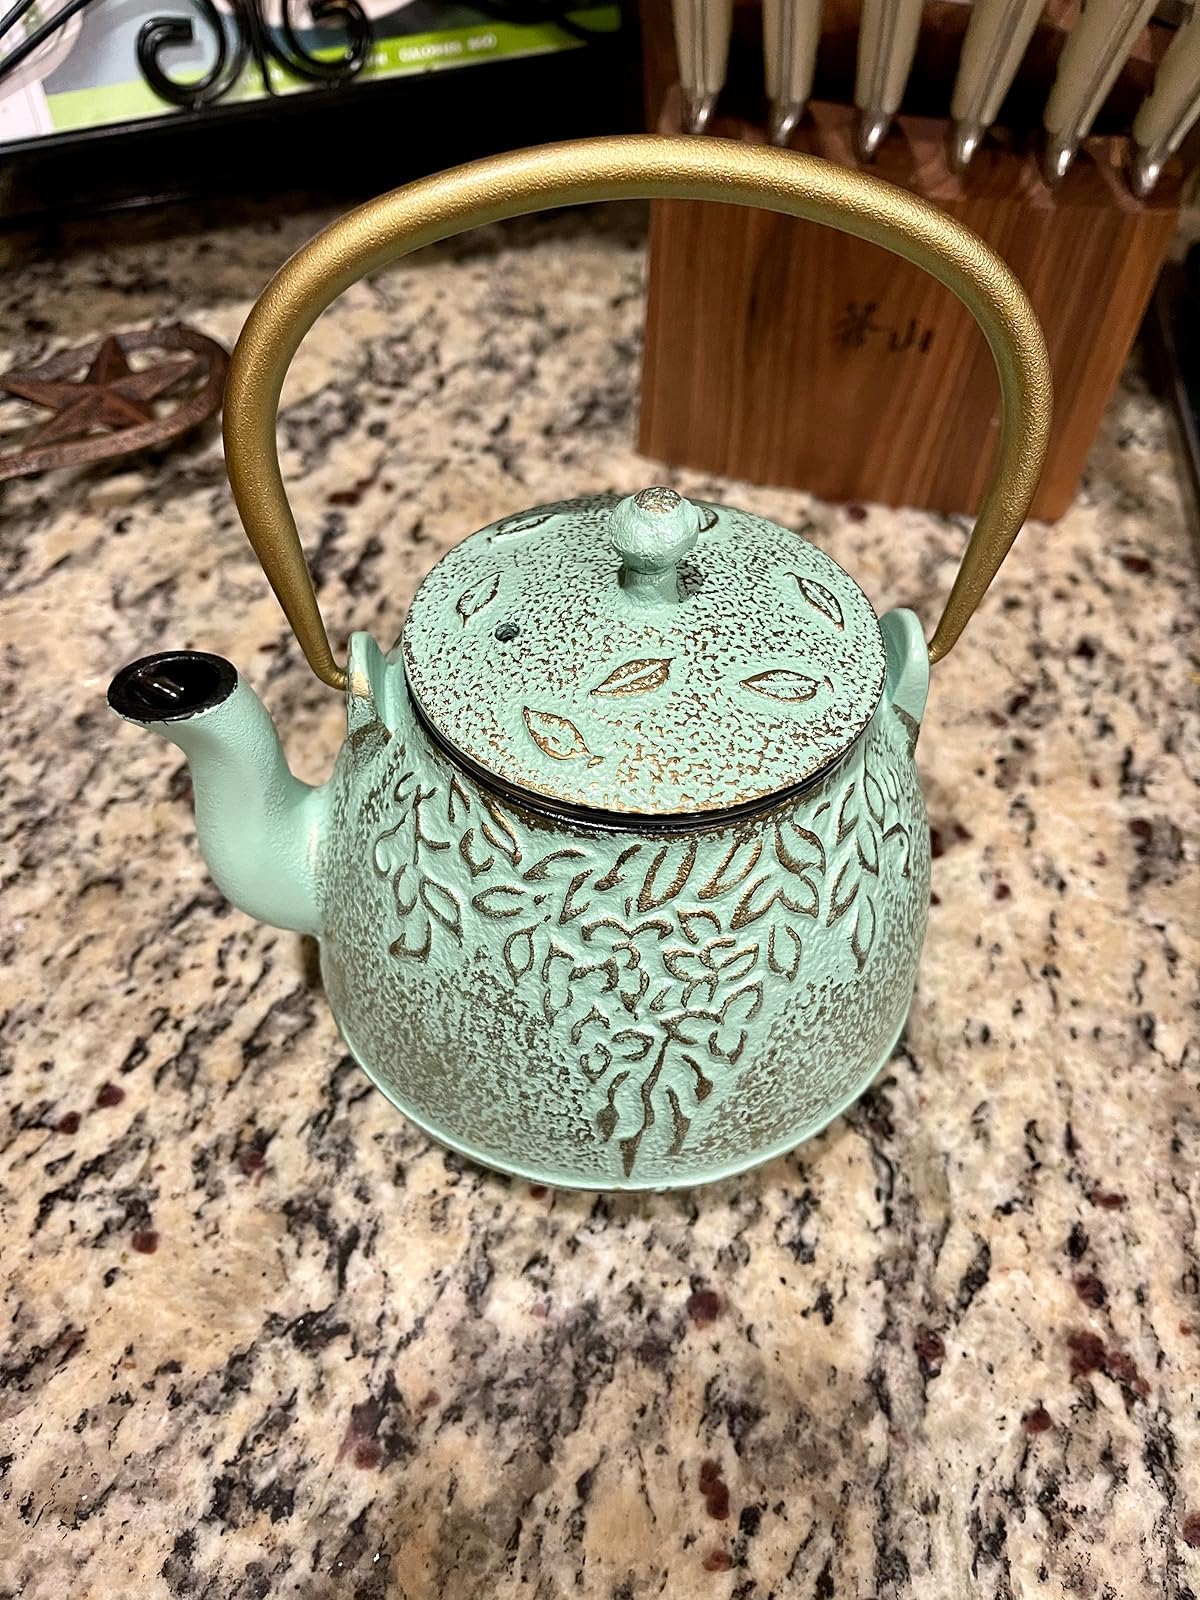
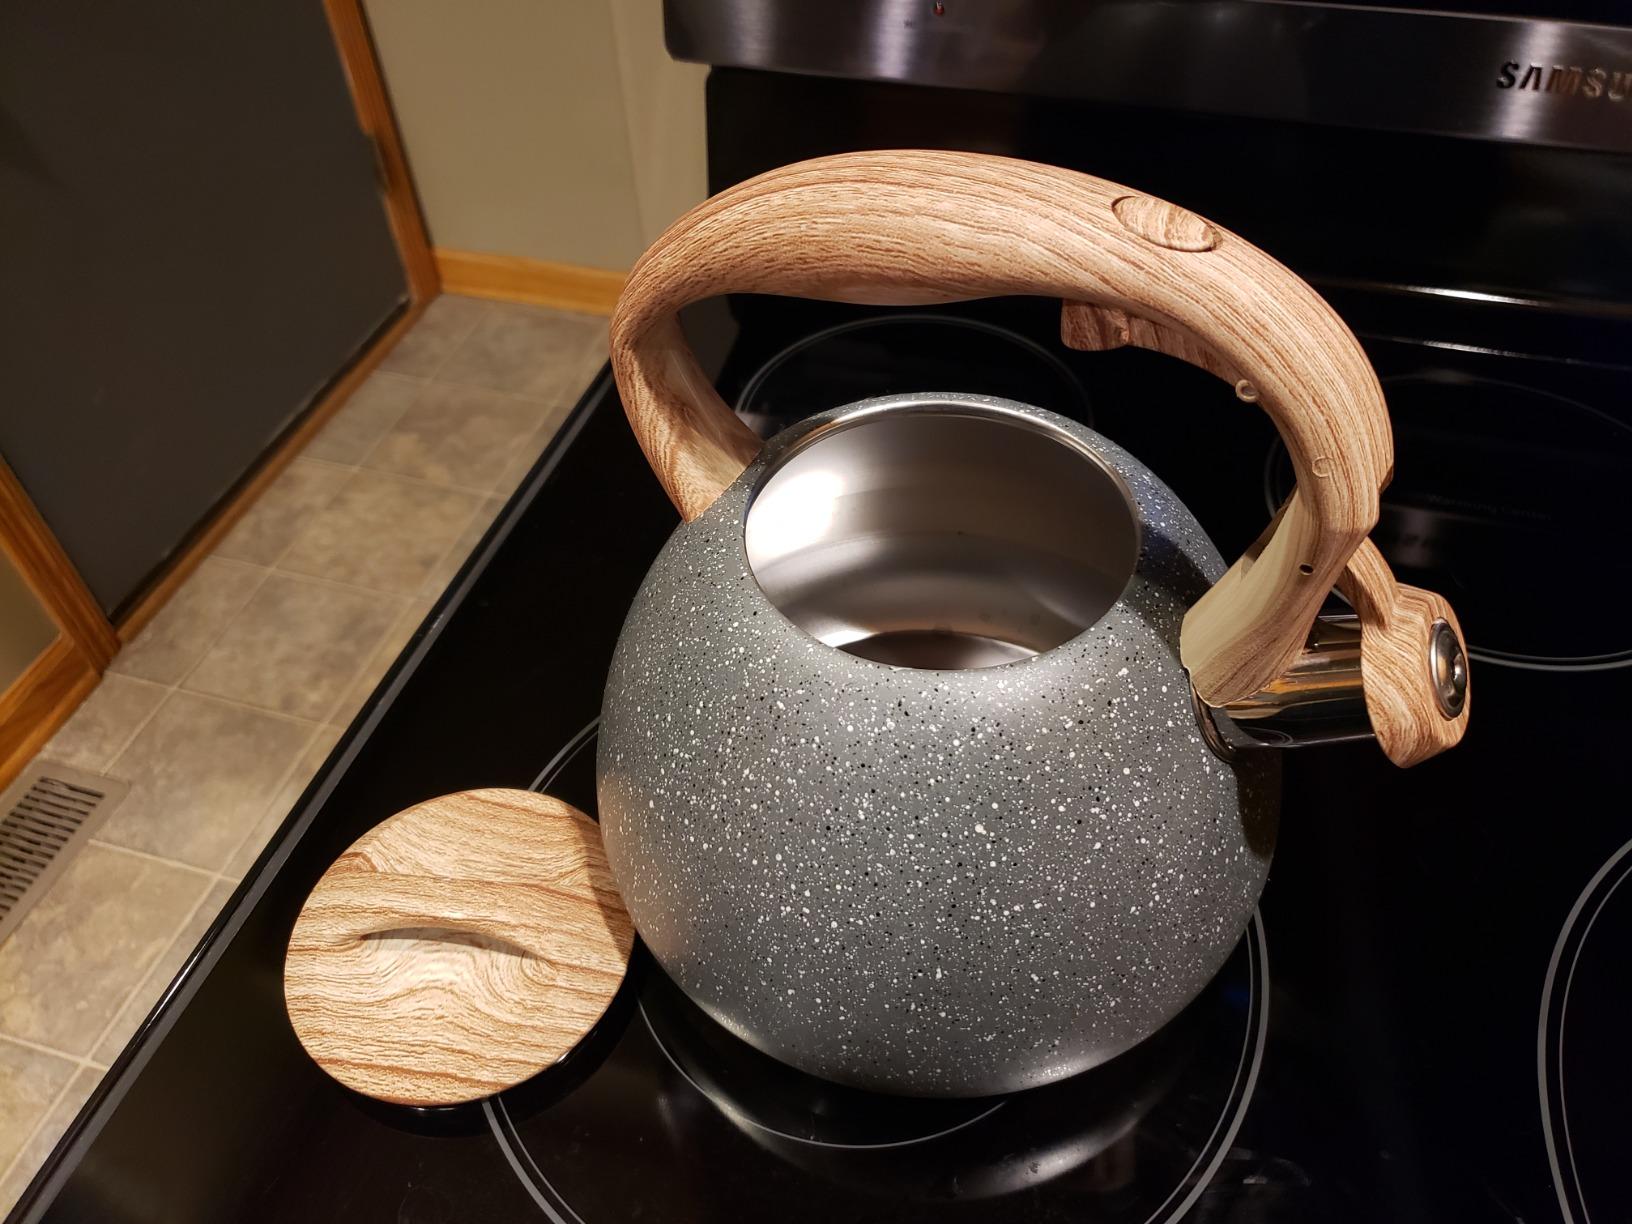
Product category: items_kettle
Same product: no